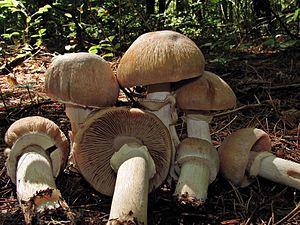
Aucune garantie d'exactitude ne peut être offerte par la liste contenue dans cet article.